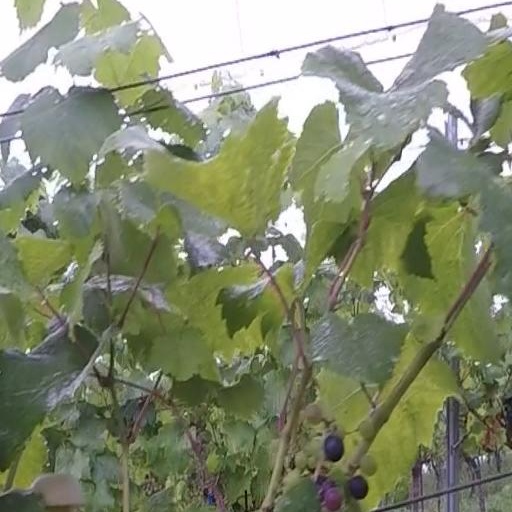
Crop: grape